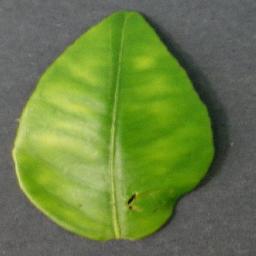
Label: Orange___Haunglongbing_(Citrus_greening)